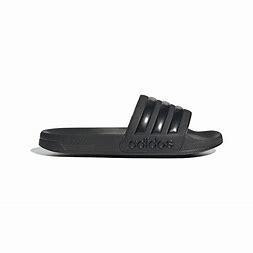
Brand: Adidas
Model: Adilette Shower